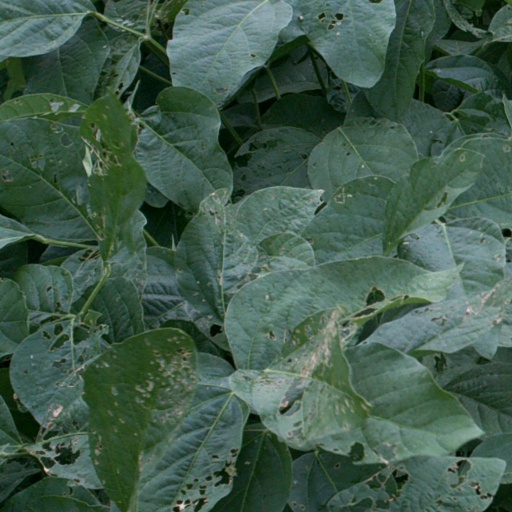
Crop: soybean